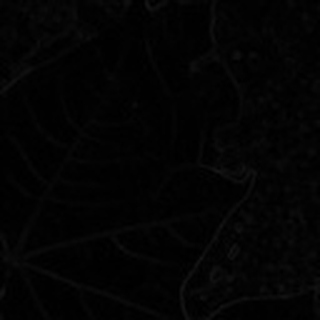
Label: healthy_cotton